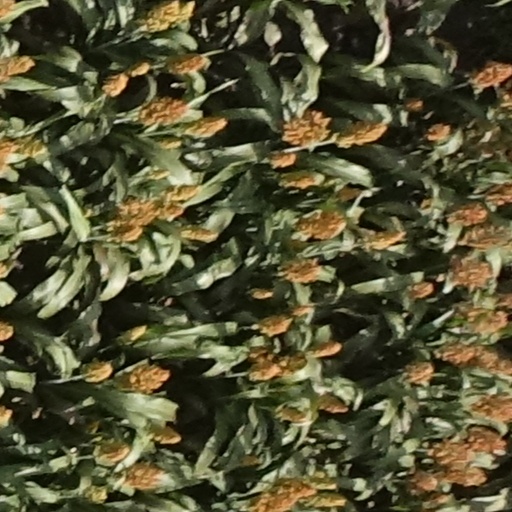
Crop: sorghum